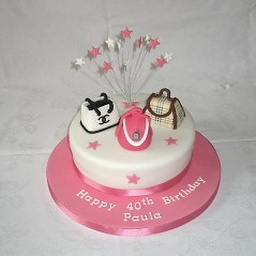
Designer bags made from icing. Pretty in pink, for a girl with lots of style!